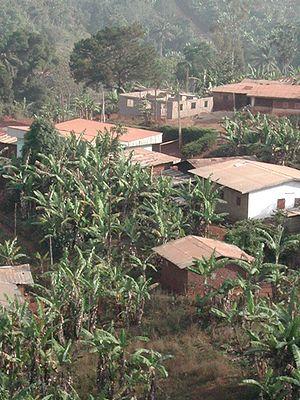
Bana est une commune du Cameroun située dans la région de l'Ouest et le département du Haut-Nkam, sur la route allant de Bafang à Bangangté.